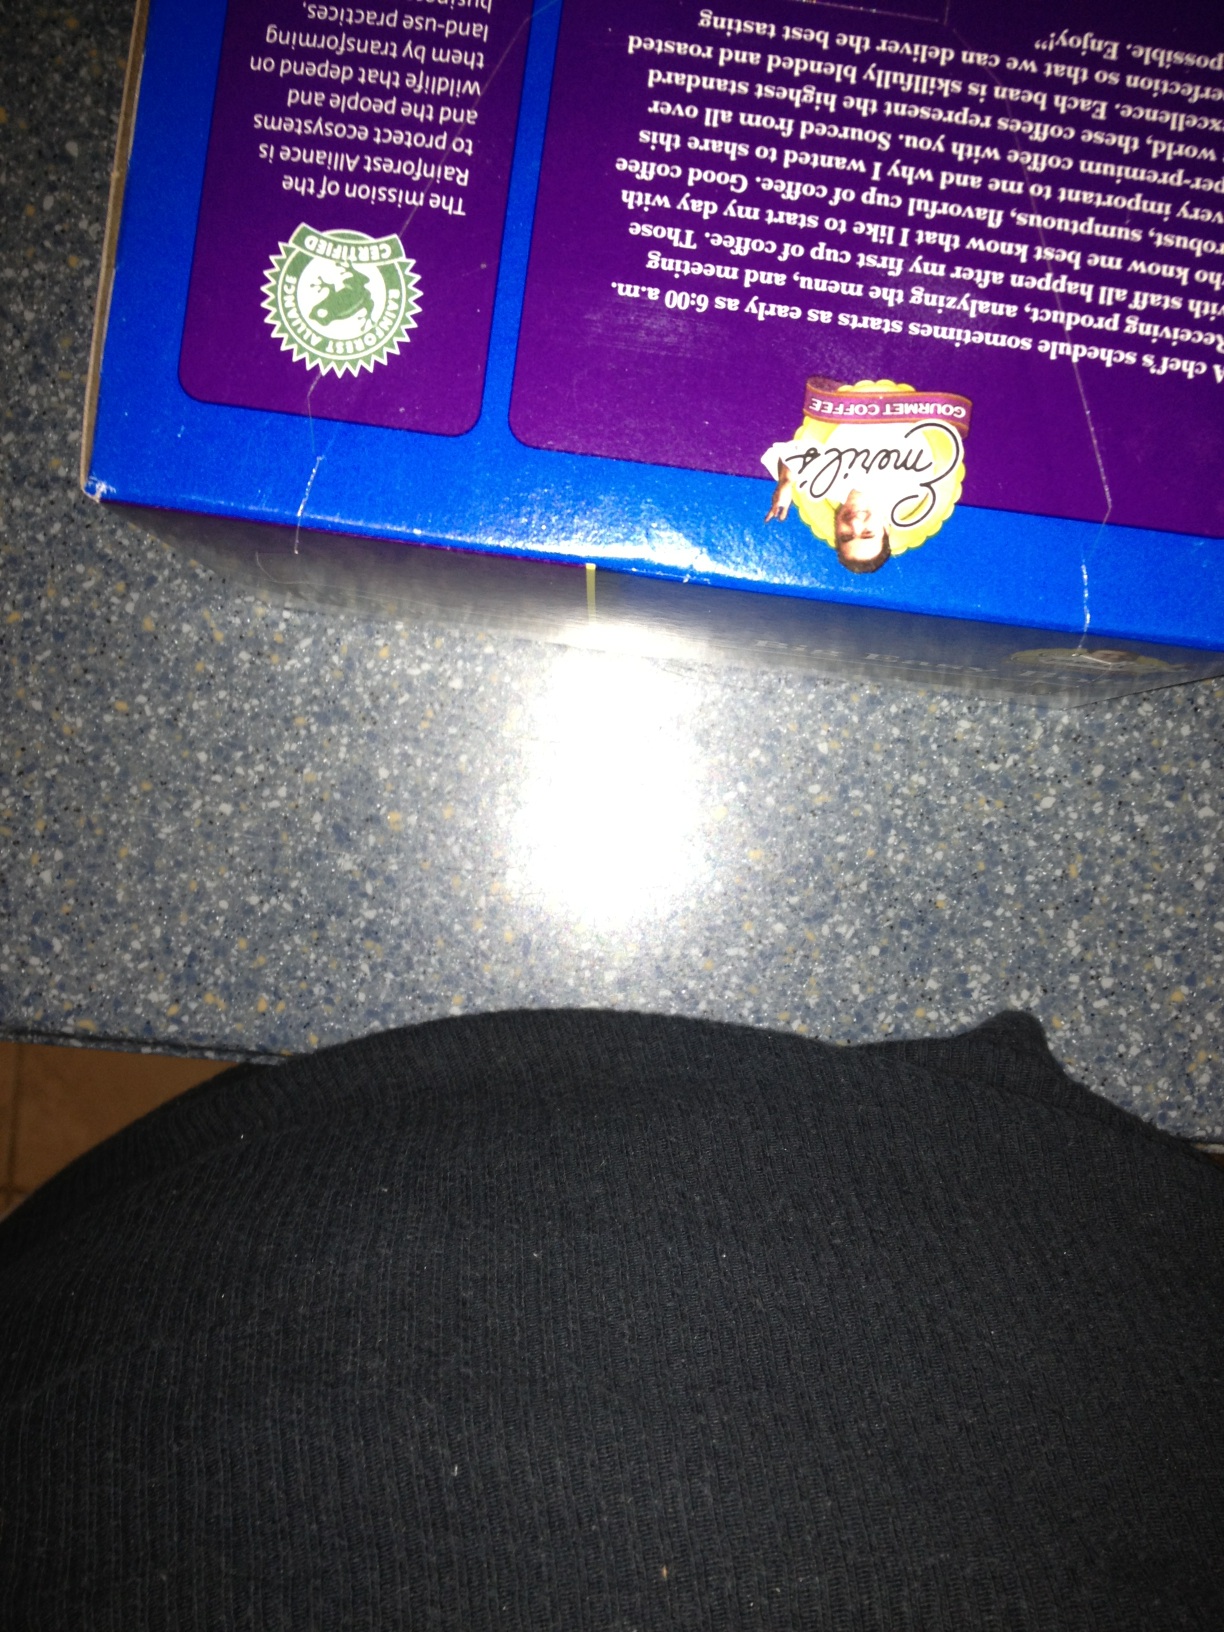Question: What flavor is this?
Answer: unanswerable